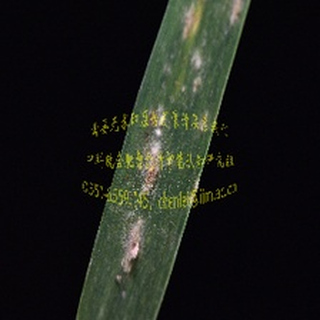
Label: wheat_mildew